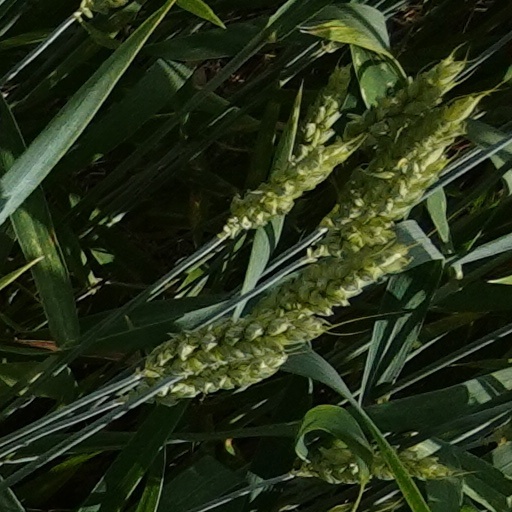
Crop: wheat